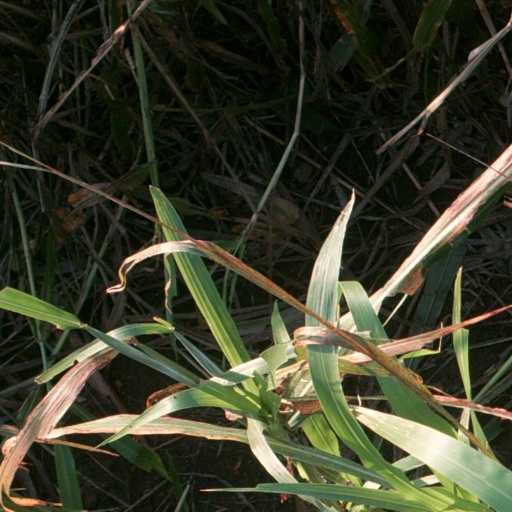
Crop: sorghum